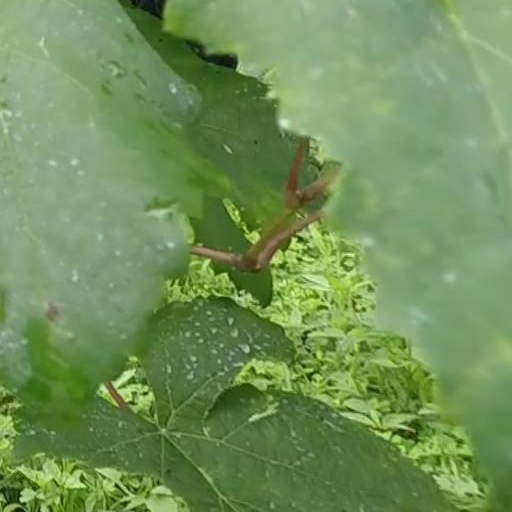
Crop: grape